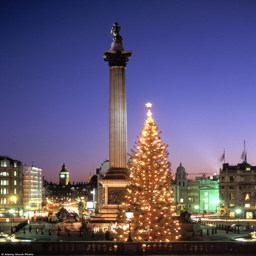
person was donated by a city to the people